Flora Stone Mather College Historic District

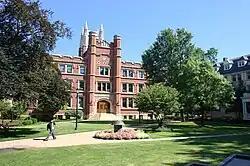
Haydn Hall

The Flora Stone Mather College District is a historic district in Cleveland, Ohio, United States. It includes five contributing buildings.